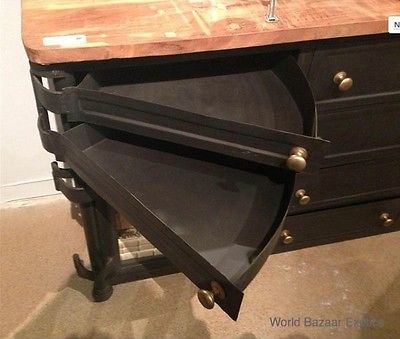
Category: cabinet